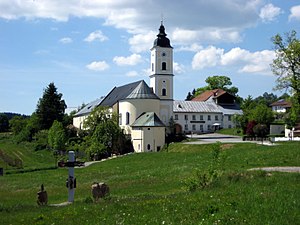
Sankt Oswald-Riedlhütte / Geografi
Kloster Sankt Oswald
Sankt Oswald-Riedlhütte er en kommune i Landkreis Freyung-Grafenau i Regierungsbezirk Niederbayern i den tyske delstat Bayern.